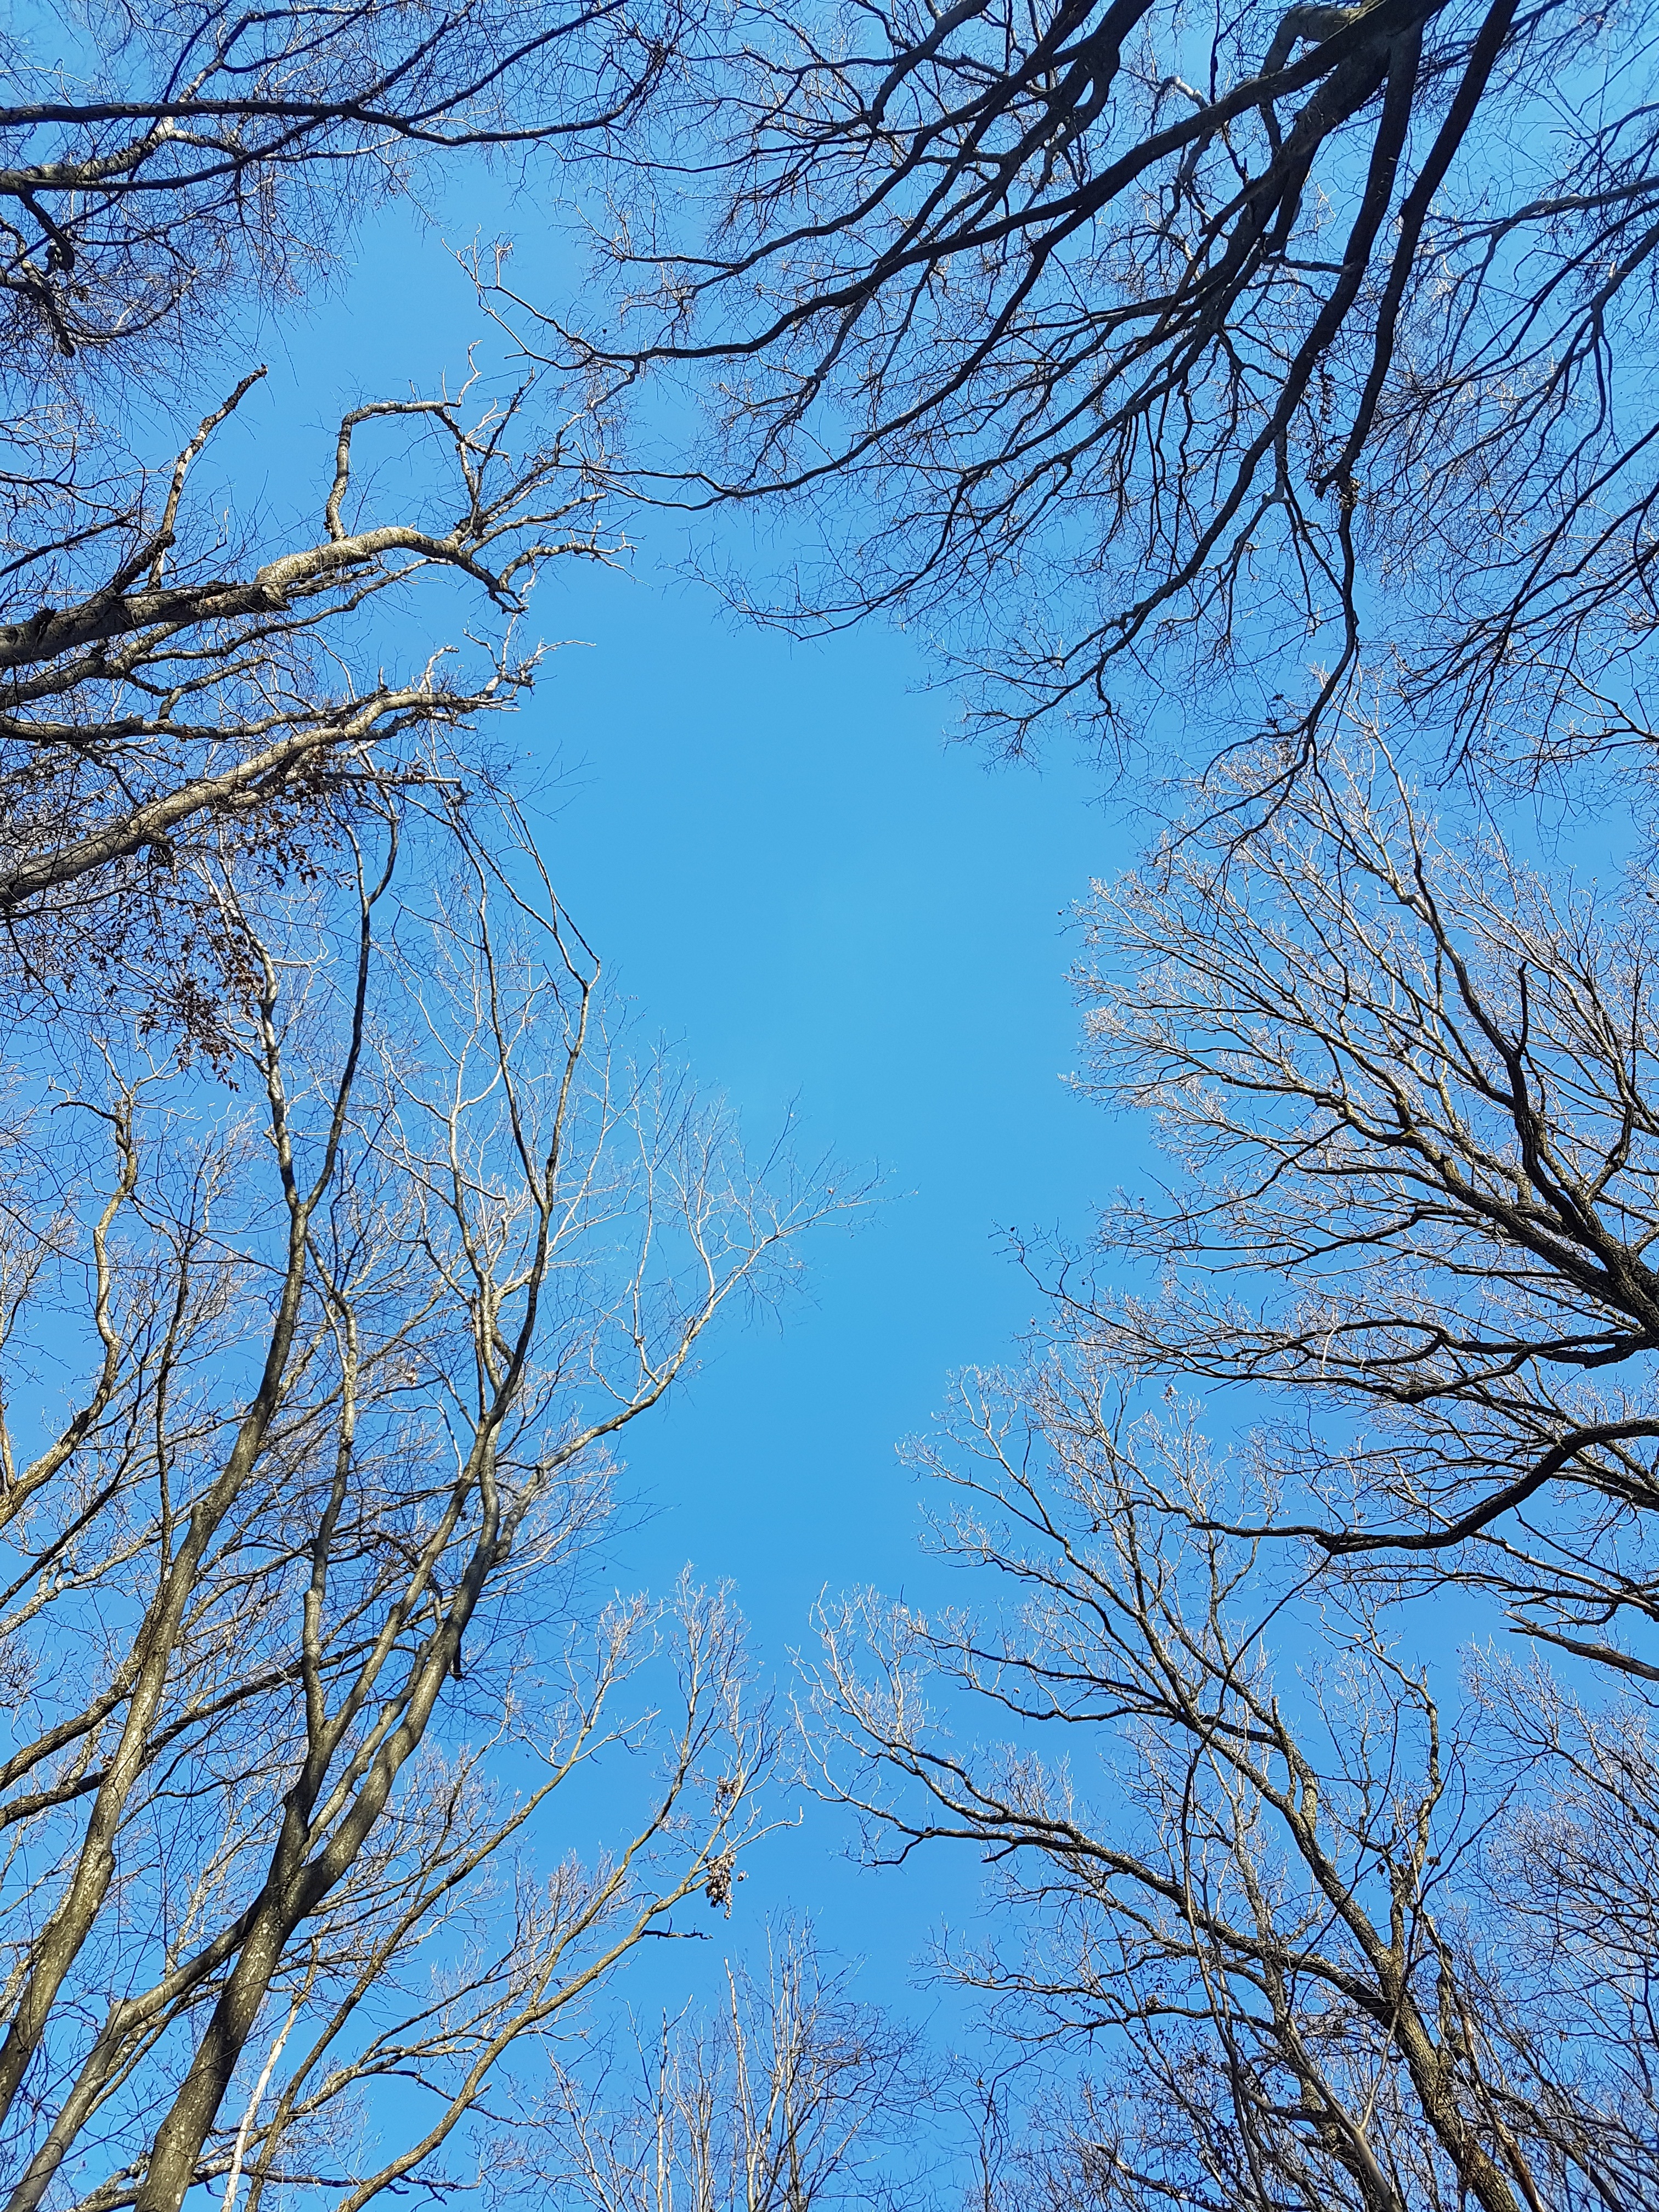
tree, forest, branch, snow, winter, plant, sky, sunlight, leaf, frost, clear, blue, season, freezing, atmospheric phenomenon, woody plant, forest in the city